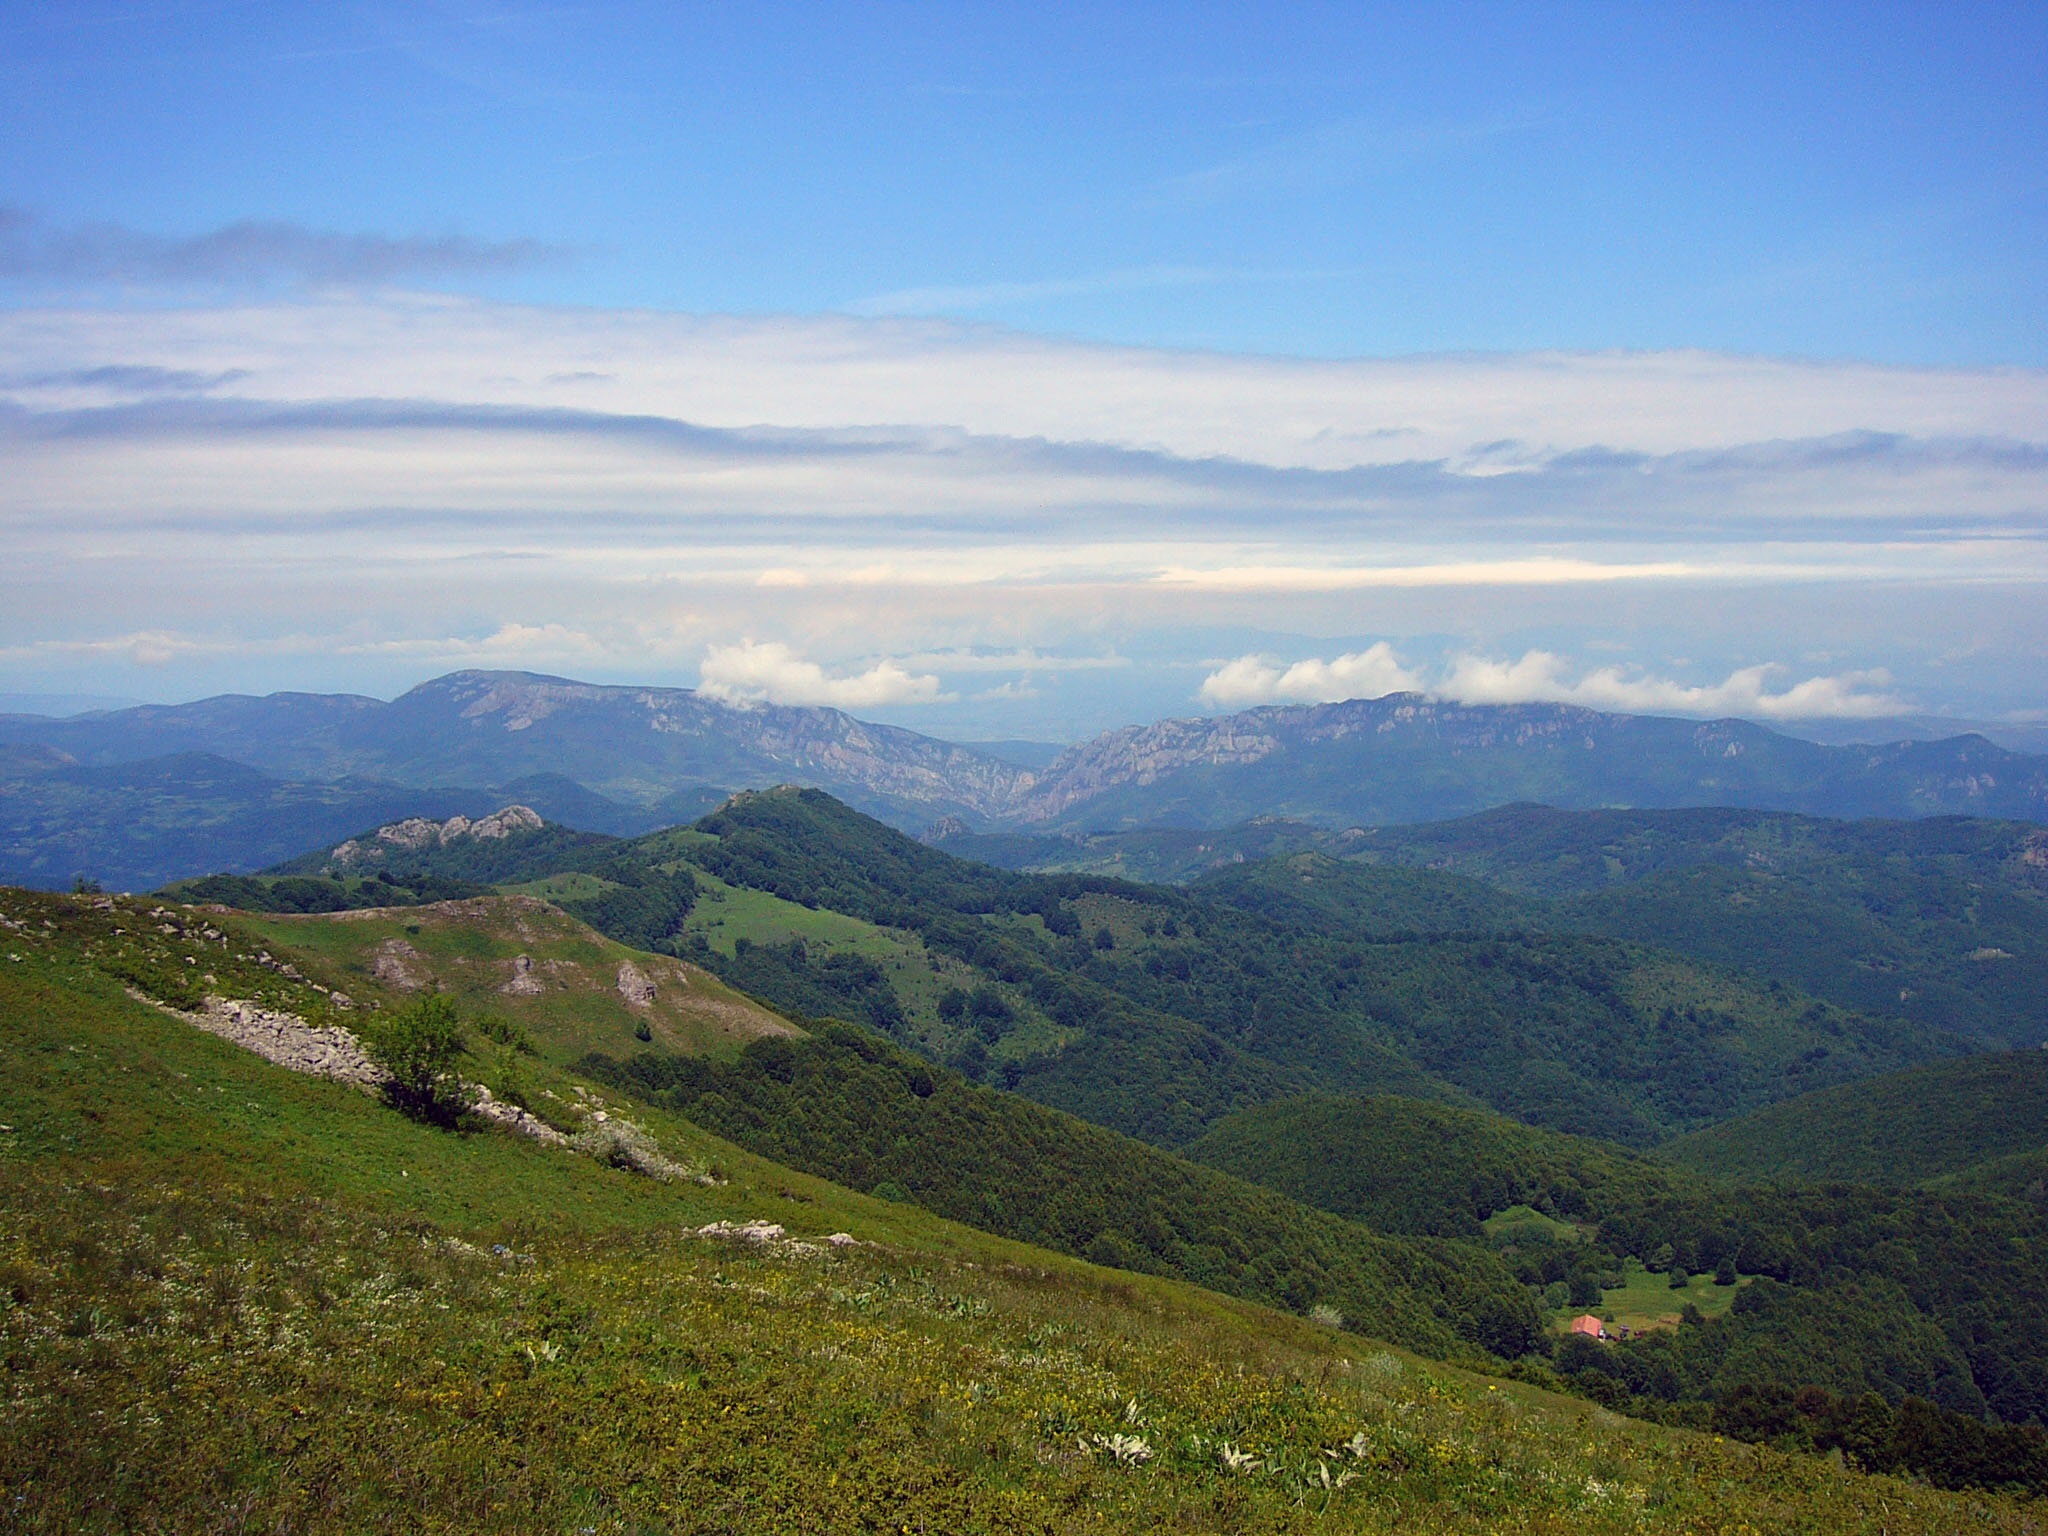
landscape, nature, wilderness, walking, mountain, cloud, meadow, hill, adventure, view, valley, mountain range, highland, ridge, plain, summit, woods, serbia, alps, grassland, plateau, fell, loch, rural area, landform, mountain pass, geographical feature, mountainous landforms, greben mountain, ruj mountain